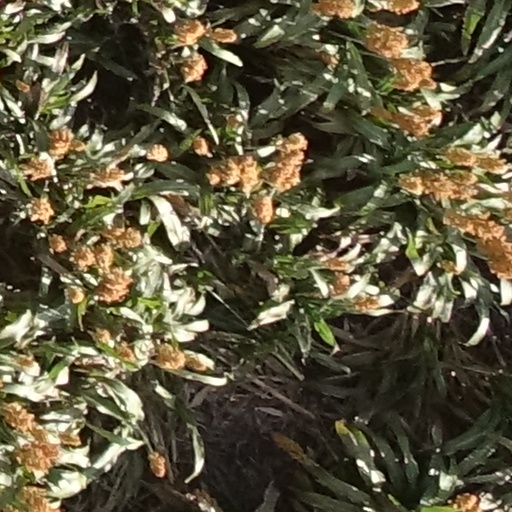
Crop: sorghum